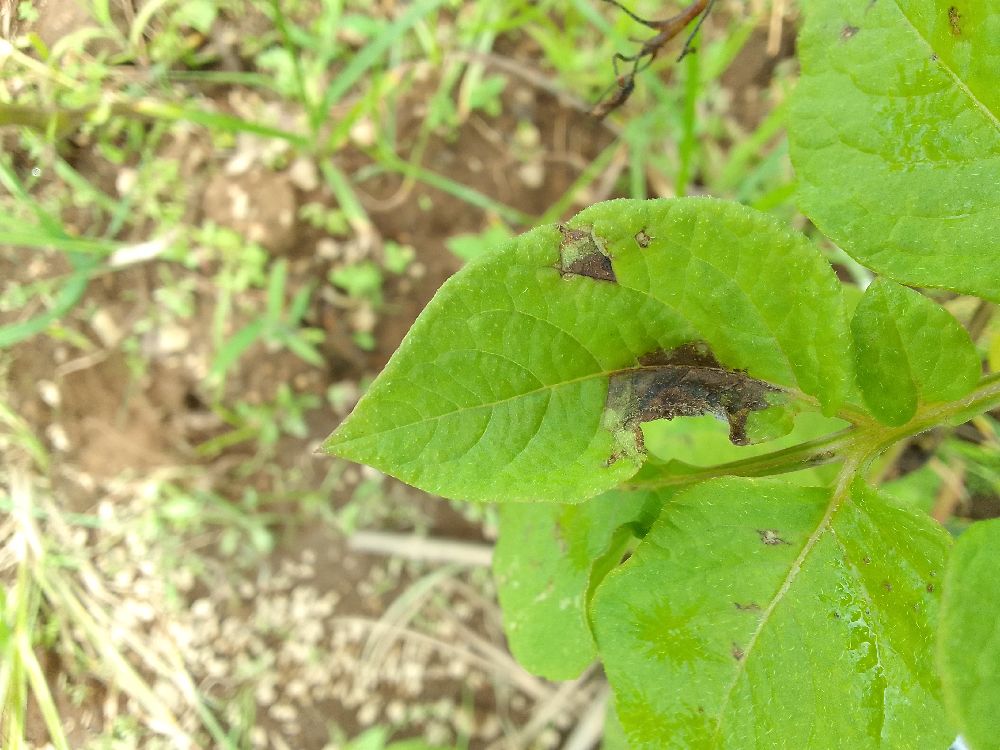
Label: Late blight